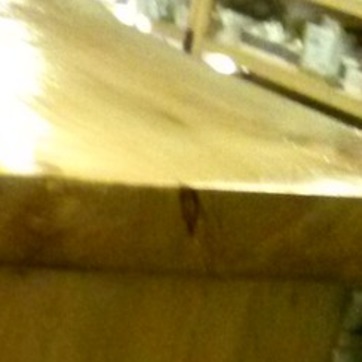
Material: polishedstone